Hilary D. Marston

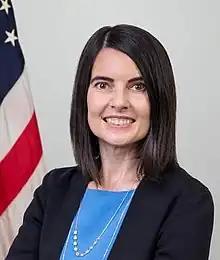
Hilary D. Marston

Hilary D. Marston is the former Chief Medical Officer of the Food and Drug Administration.